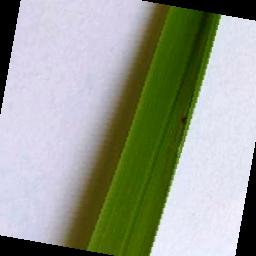
Label: Rice___Brown_Spot